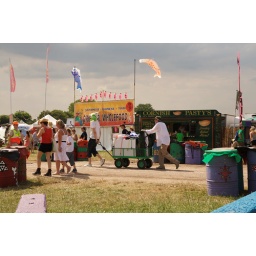
Trolley being pulled by man wearing a hat fashioned from Glasto bag